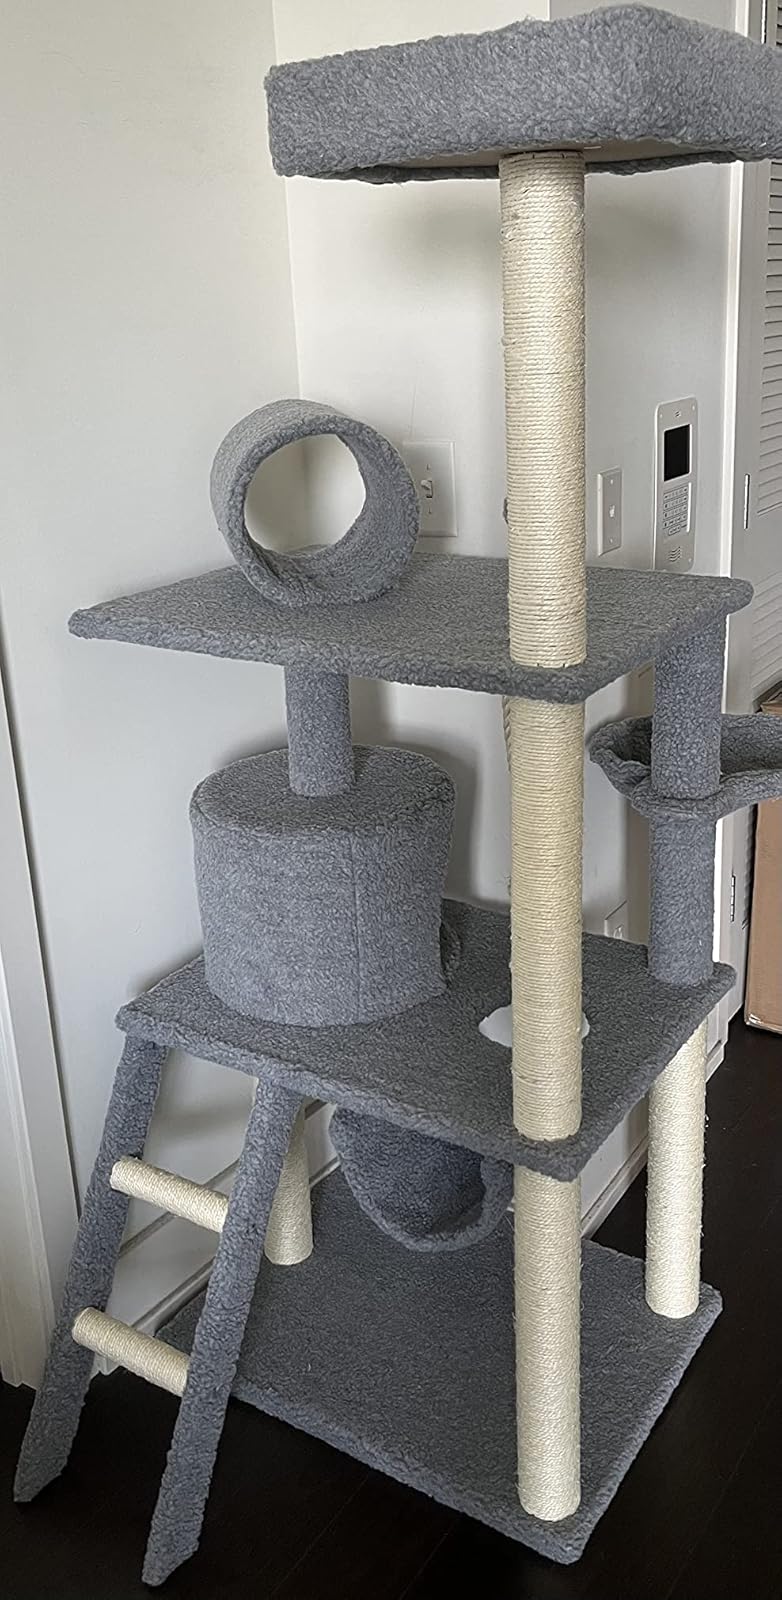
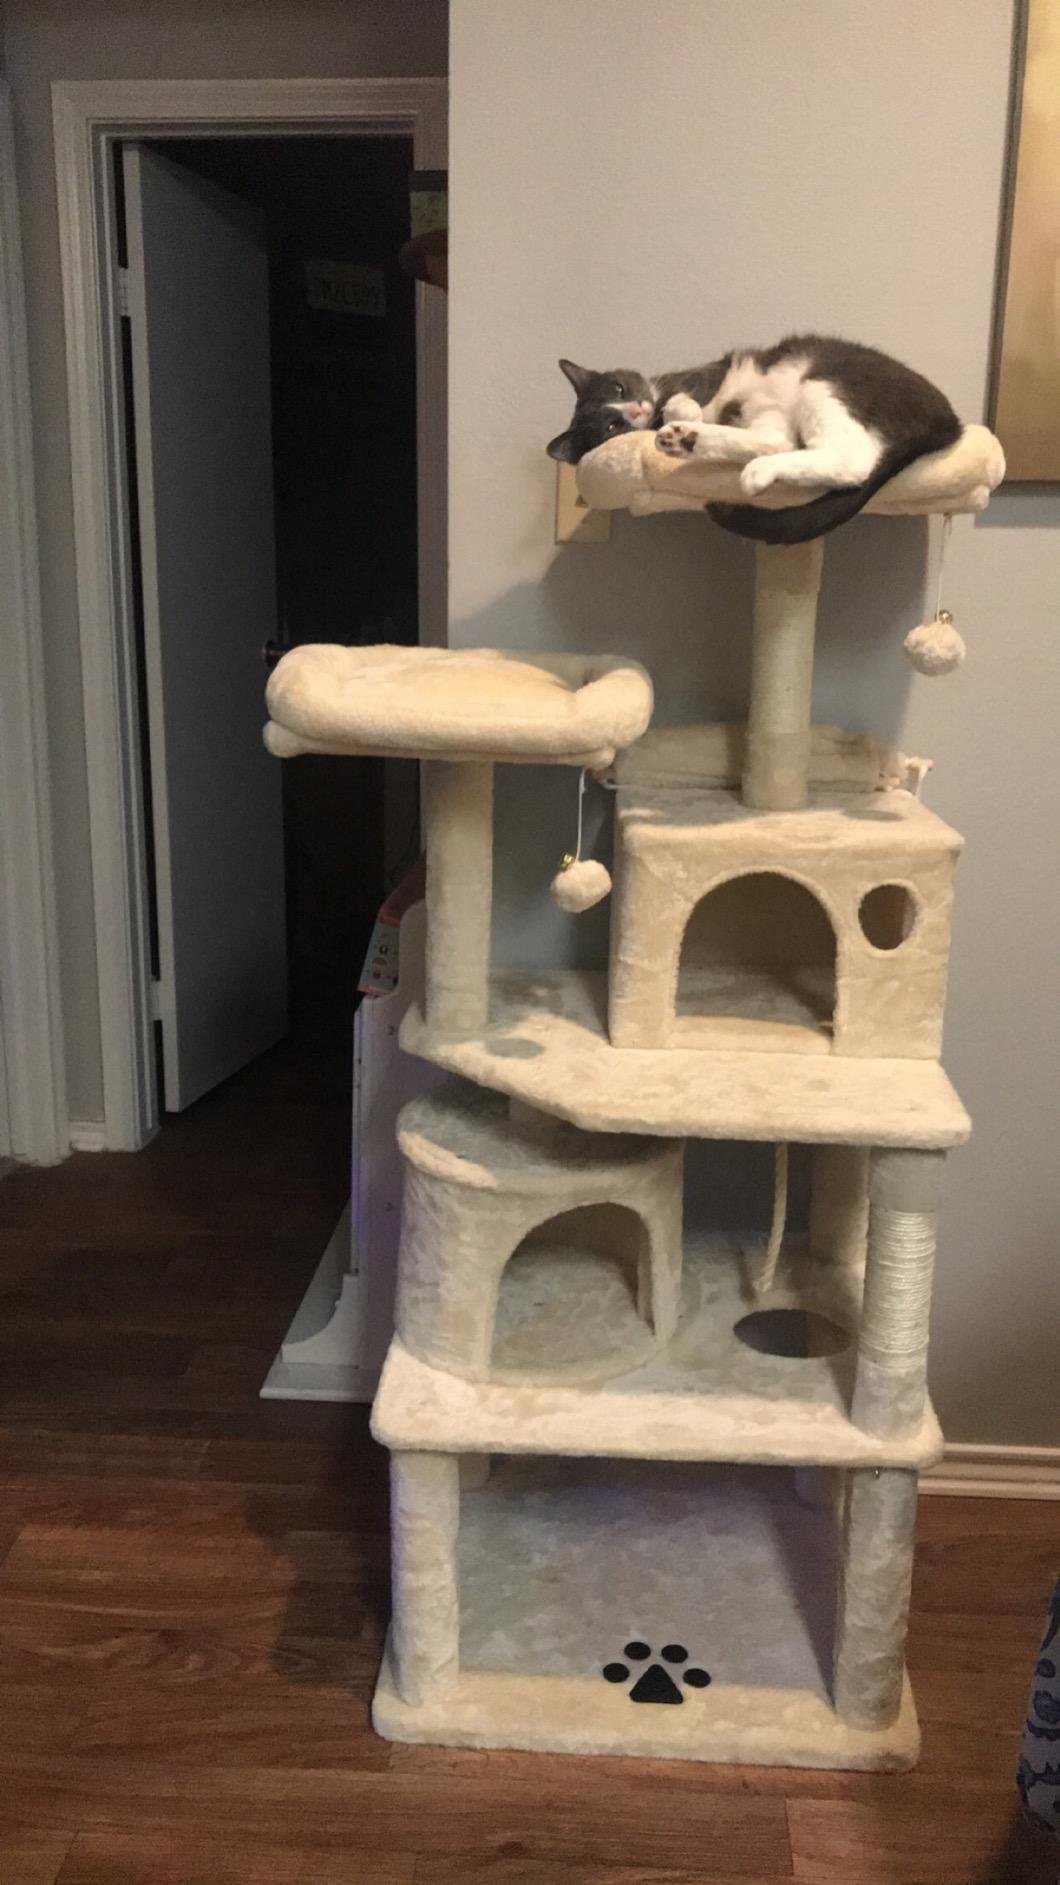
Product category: items_cat tree
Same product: no